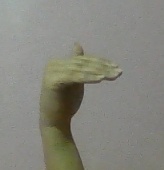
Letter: khaa